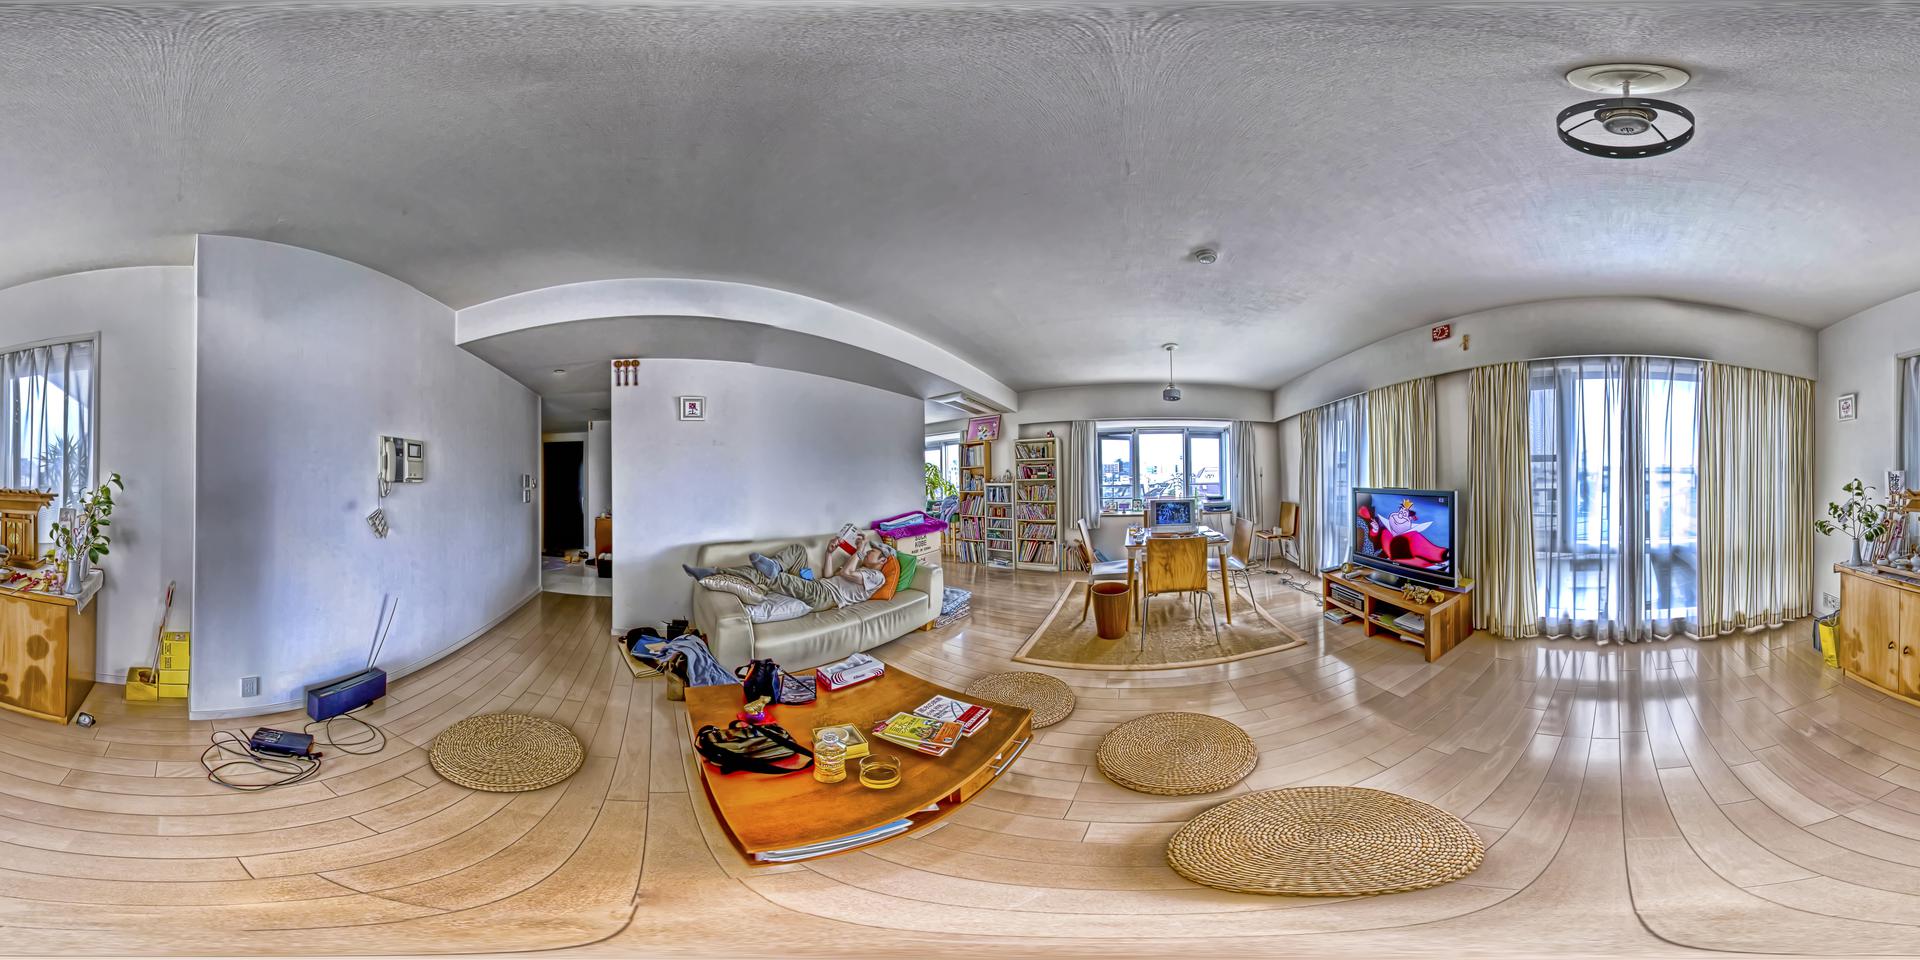
Referred object: Television between two windows

Referred object: the flat-screen television